Nisqually River

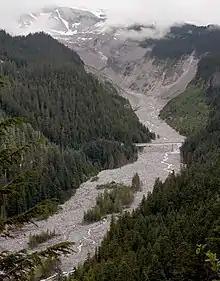
Near its source in Mount Rainier National Park, the Nisqually River flows under a bridge of Route 706.

The Nisqually River is a river in west central Washington in the United States, approximately long. It drains part of the Cascade Range southeast of Tacoma, including the southern slope of Mount Rainier, and empties into the southern end of Puget Sound. Its outlet was designated in 1971 as the Nisqually Delta National Natural Landmark.